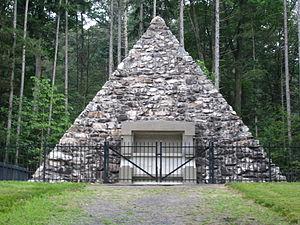
Peters Township est un township situé à l'ouest du comté de Franklin, en Pennsylvanie, aux États-Unis. En 2010, il comptait une population de 4 430 habitants.